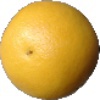
Label: Grapefruit White 1